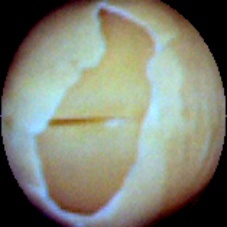
Label: Skin-damaged